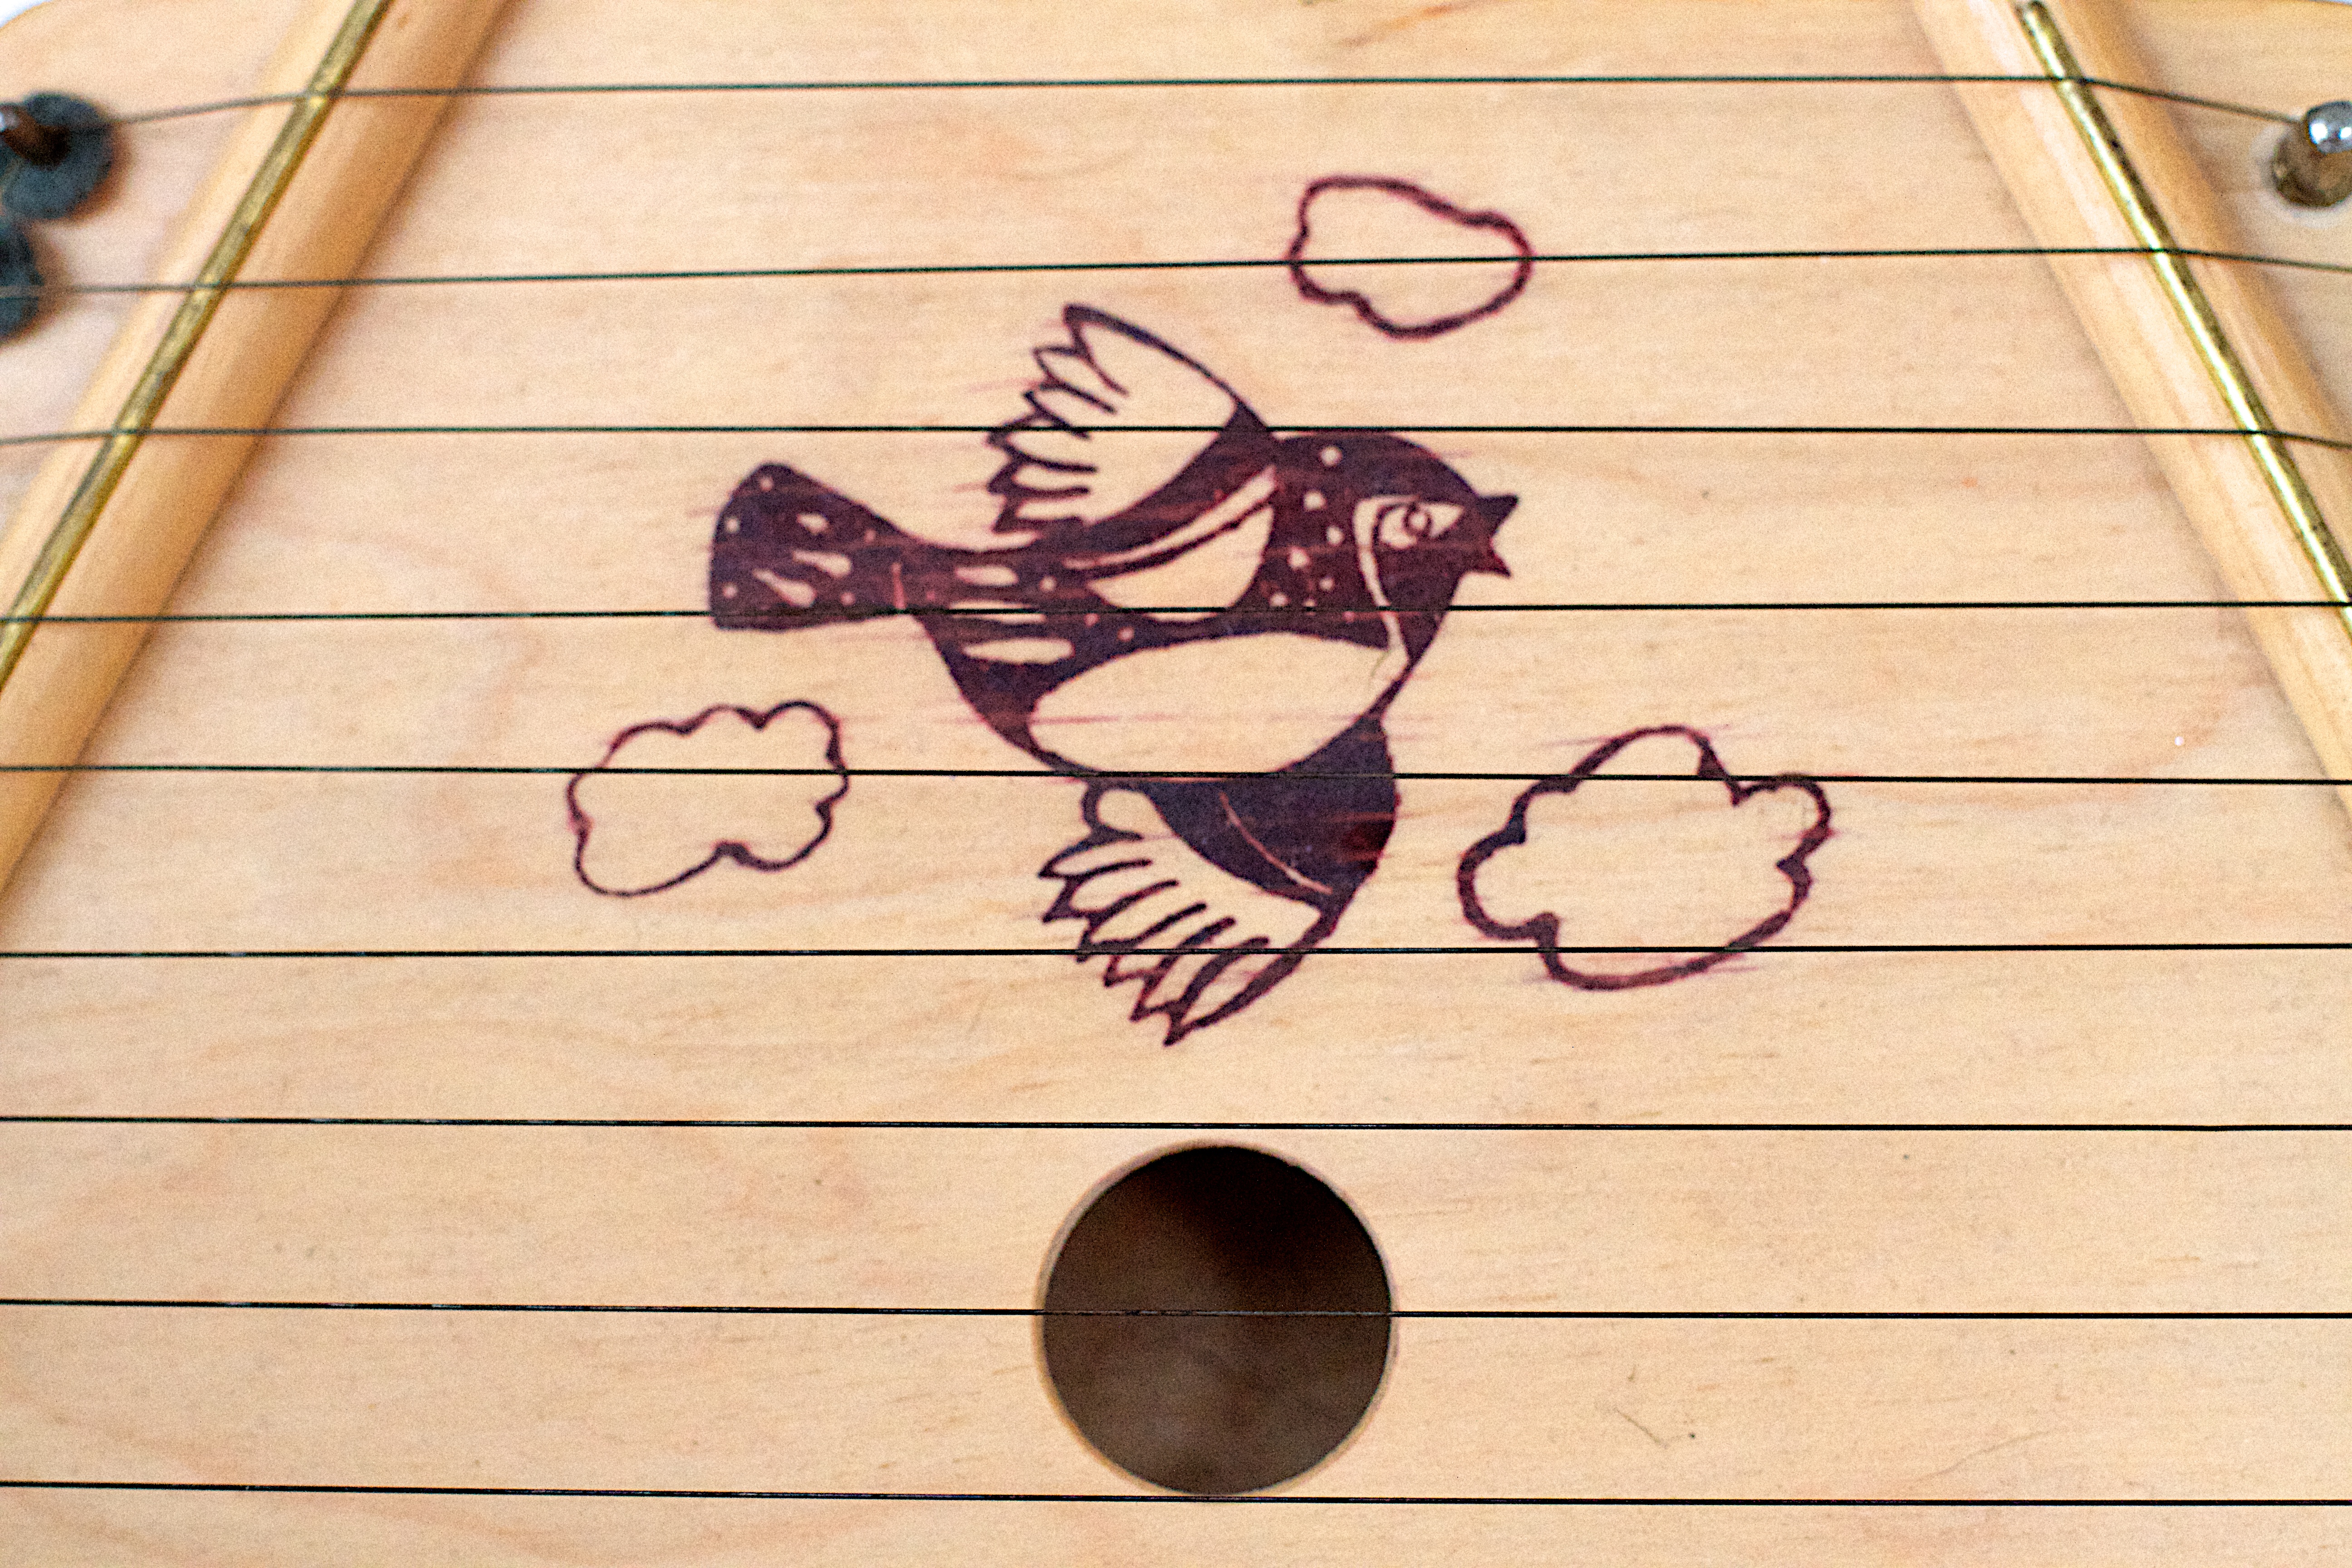
pattern, line, circle, art, drawing, design, calligraphy, shape, flooring